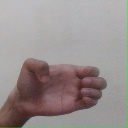
अक्षर: ख